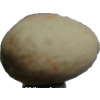
Label: pistachio